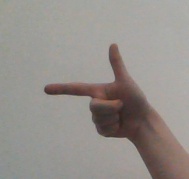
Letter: yaa